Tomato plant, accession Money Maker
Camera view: vertical (180 deg); turntable rotation: 90 degrees
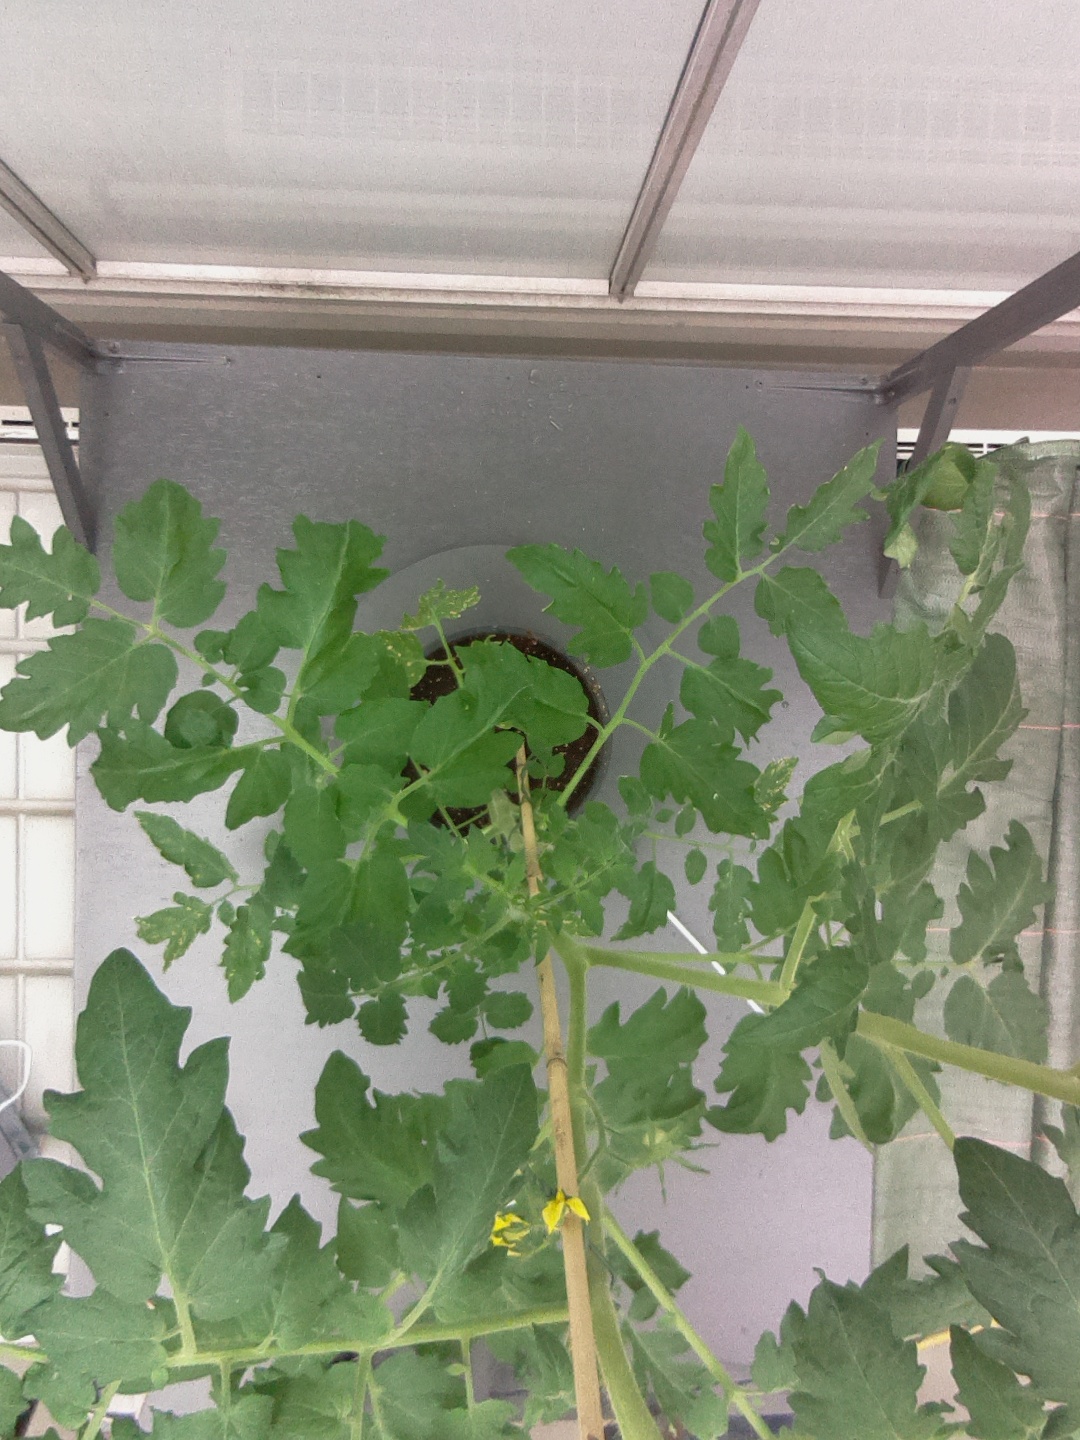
BBCH growth stage 71: 10%-20% of final fruit size